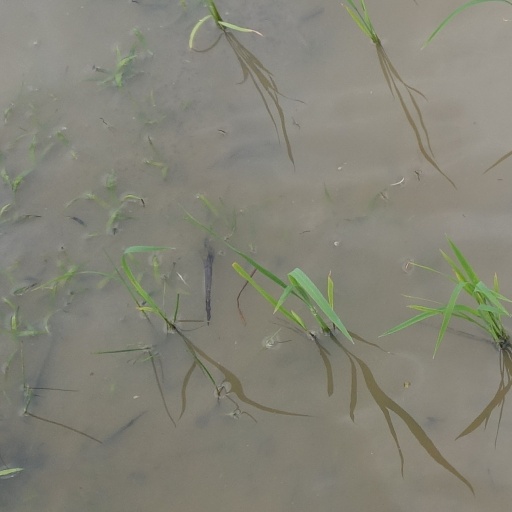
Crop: rice